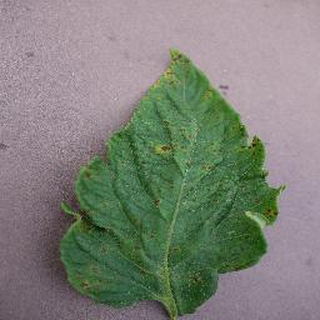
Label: tomato_septoria_leaf_spot